Nehemiah Samuel Libowitz

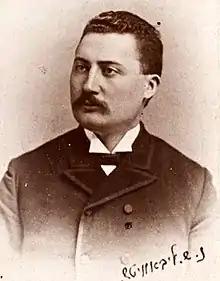
Nehemiah Samuel Libowitz

Nehemiah Samuel Libowitz (January 3, 1862 – June 12, 1939) was a Polish-American Hebrew scholar and author. Born in Kolno, he studied Talmud under Rabbi Elijah Chasid and then under his own father, Isaac Libowitz; in addition he devoted himself to Hebrew literature, reading especially works on criticism.